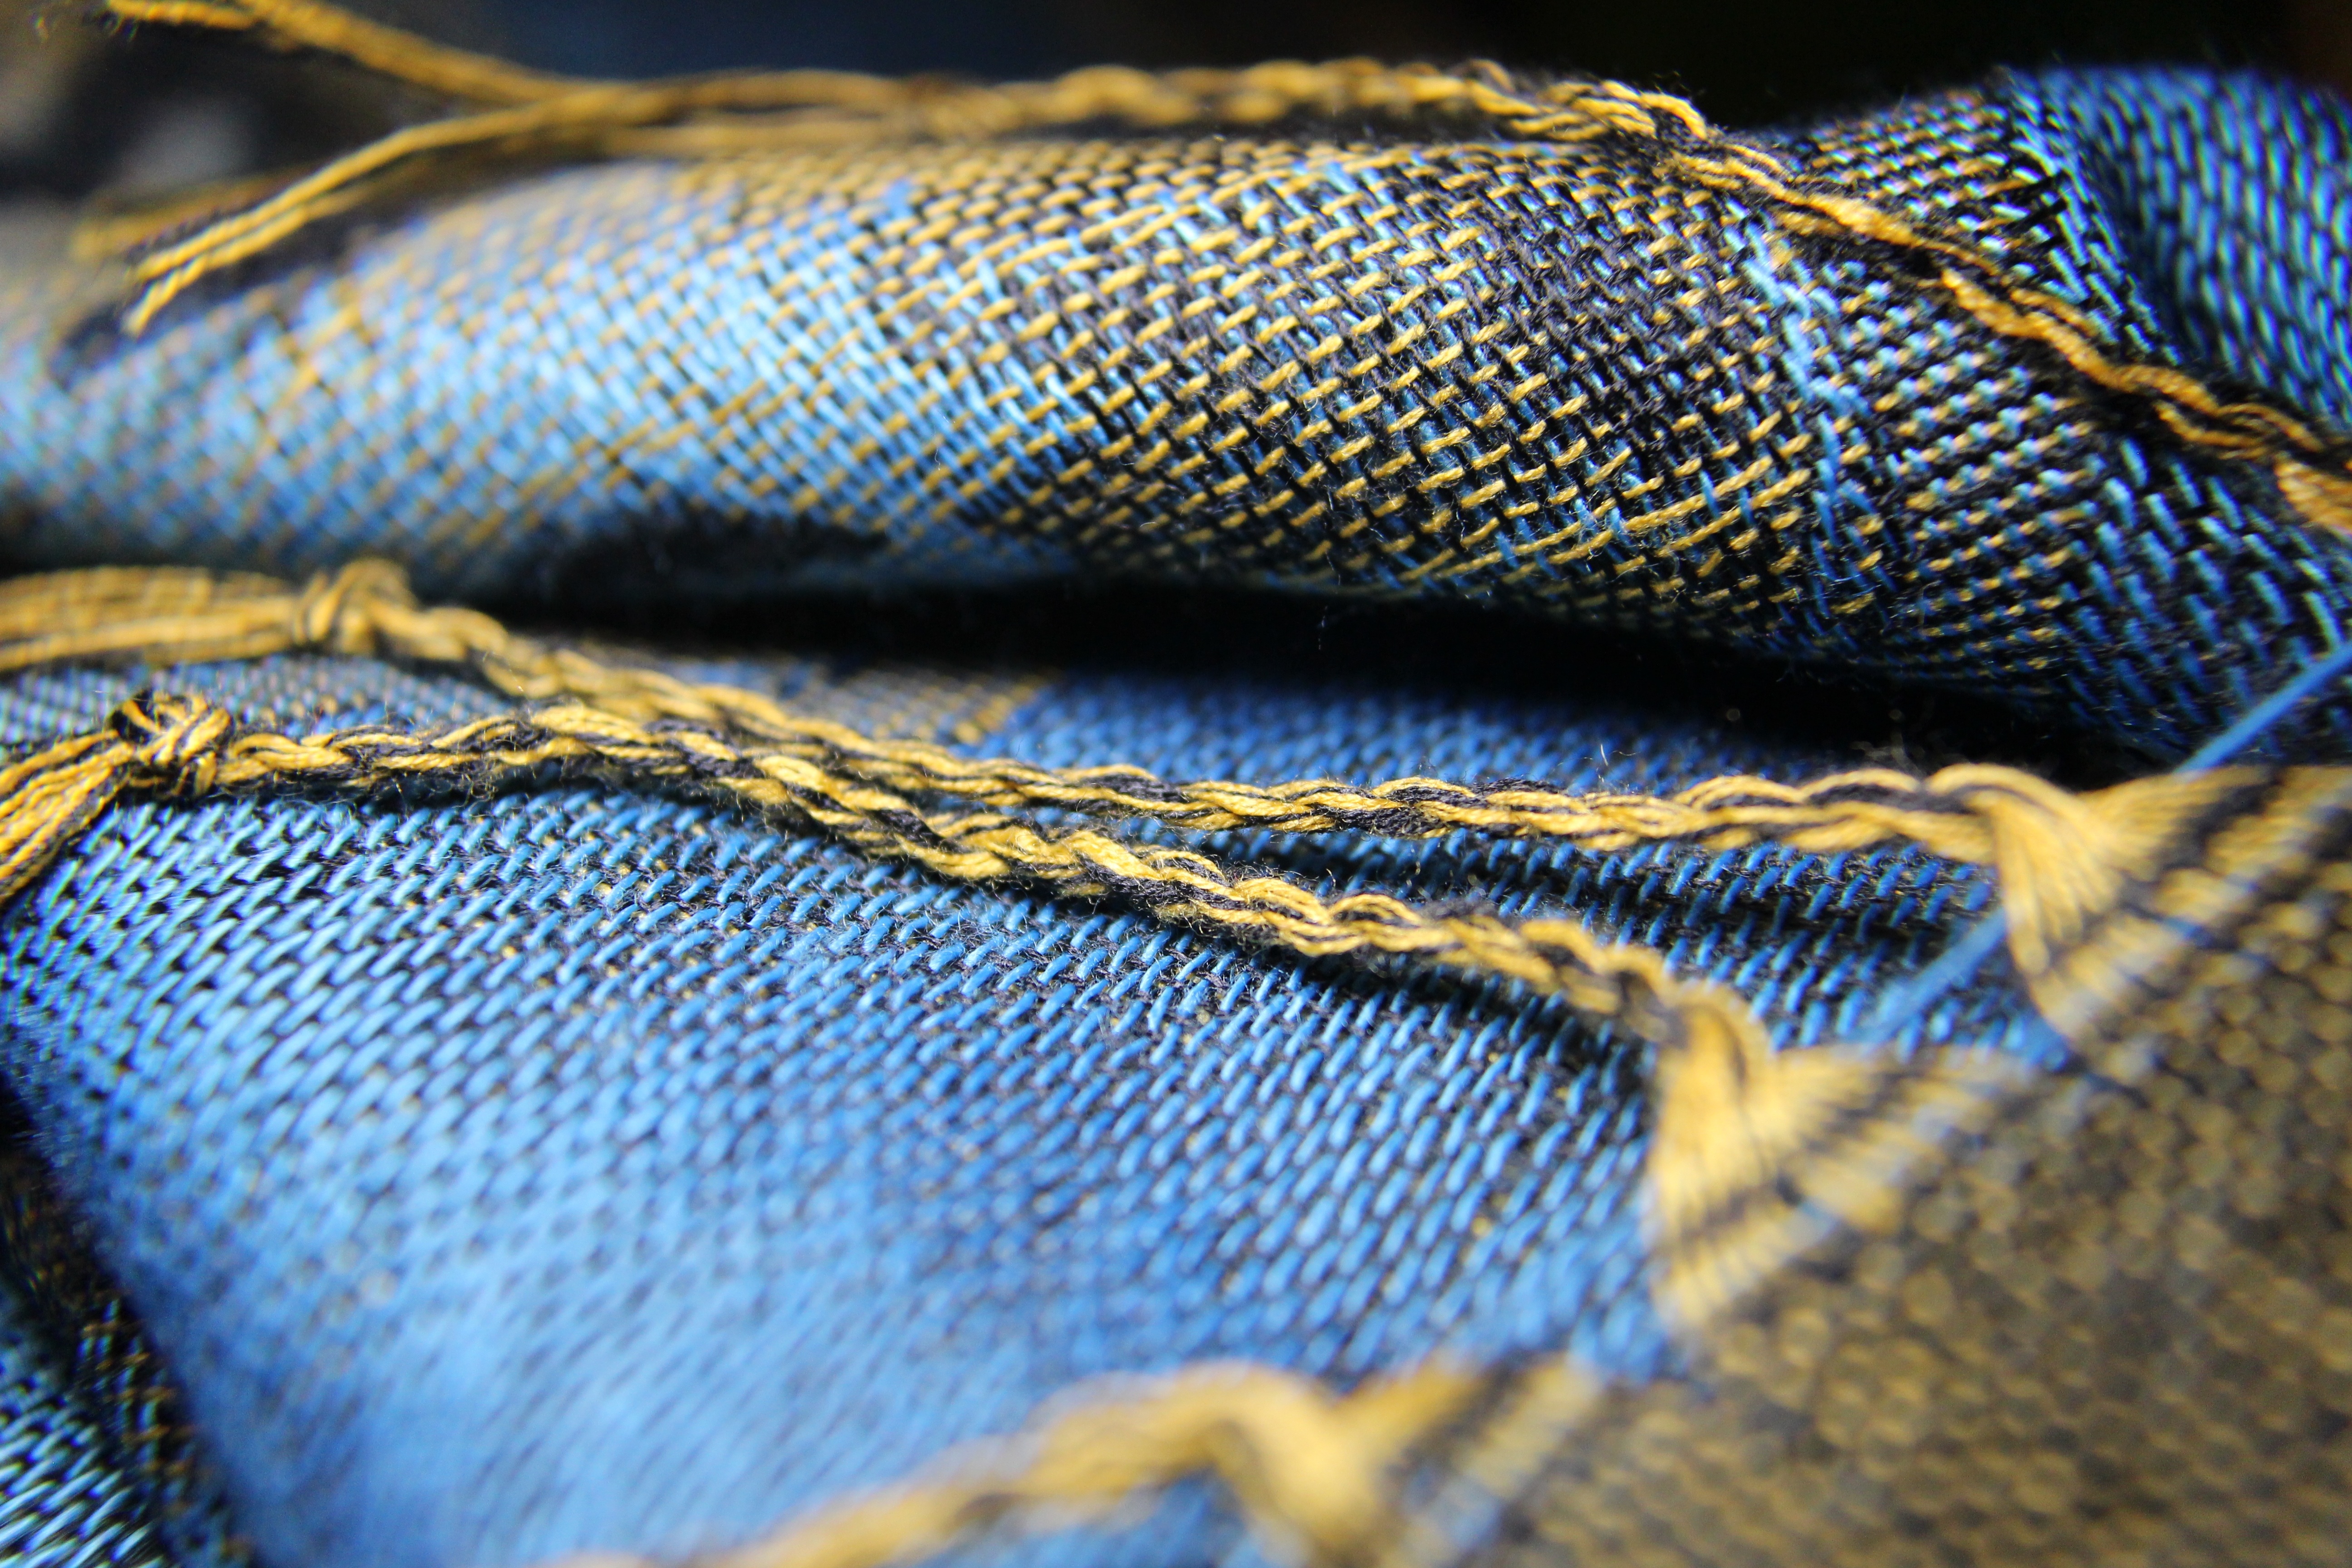
color, blue, reptile, material, fabric, close up, textile, grey, gold, snake, woven, macro photography, fransen, scaled reptile